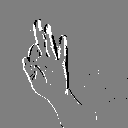
ASL letter: f